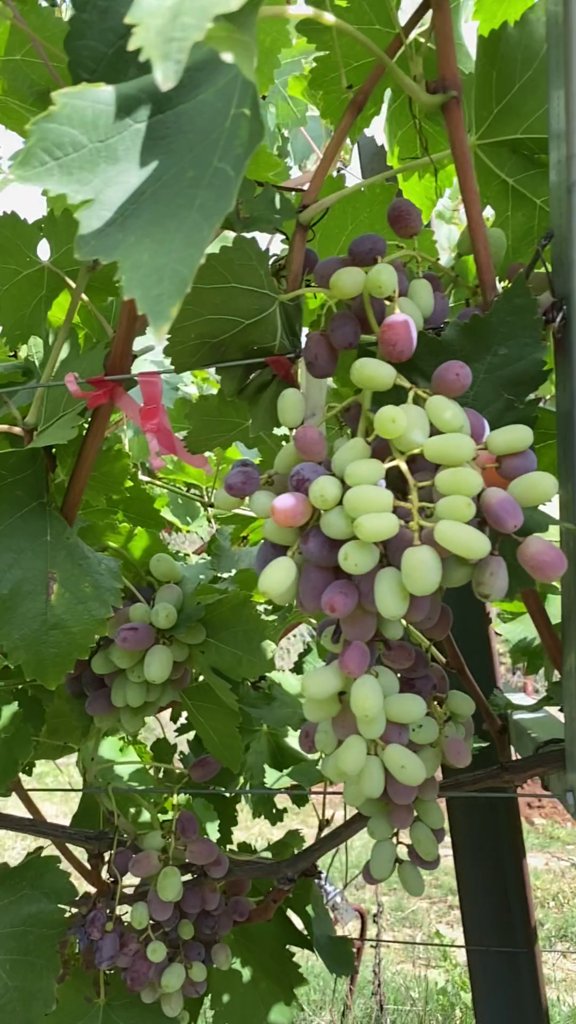
Berries visible: 206
Grape clusters: 3